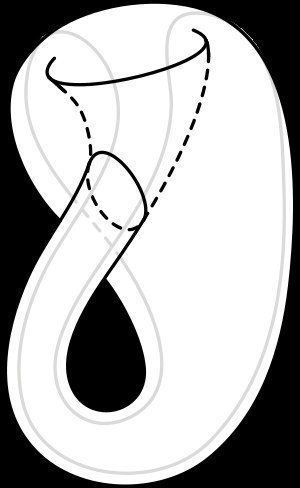
Kleinflaske
Struktur på en tredimensionel kleinflaske.
Inden for matematik er en kleinflaske et eksempel på en ikke-orientabel overflade; det er en 2D mangfoldighed. Den har kun én overflade, hvorfra man kan bevæge sig hele vejen ind i flasken og ud igen, uden at krydse nogle kanter. Det er således et én-sidet objekt.